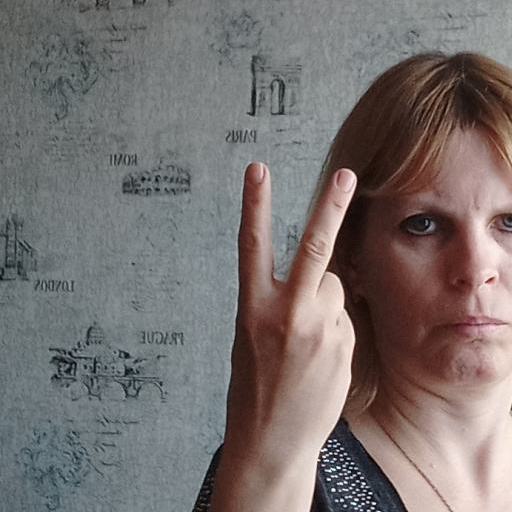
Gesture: peace_inverted